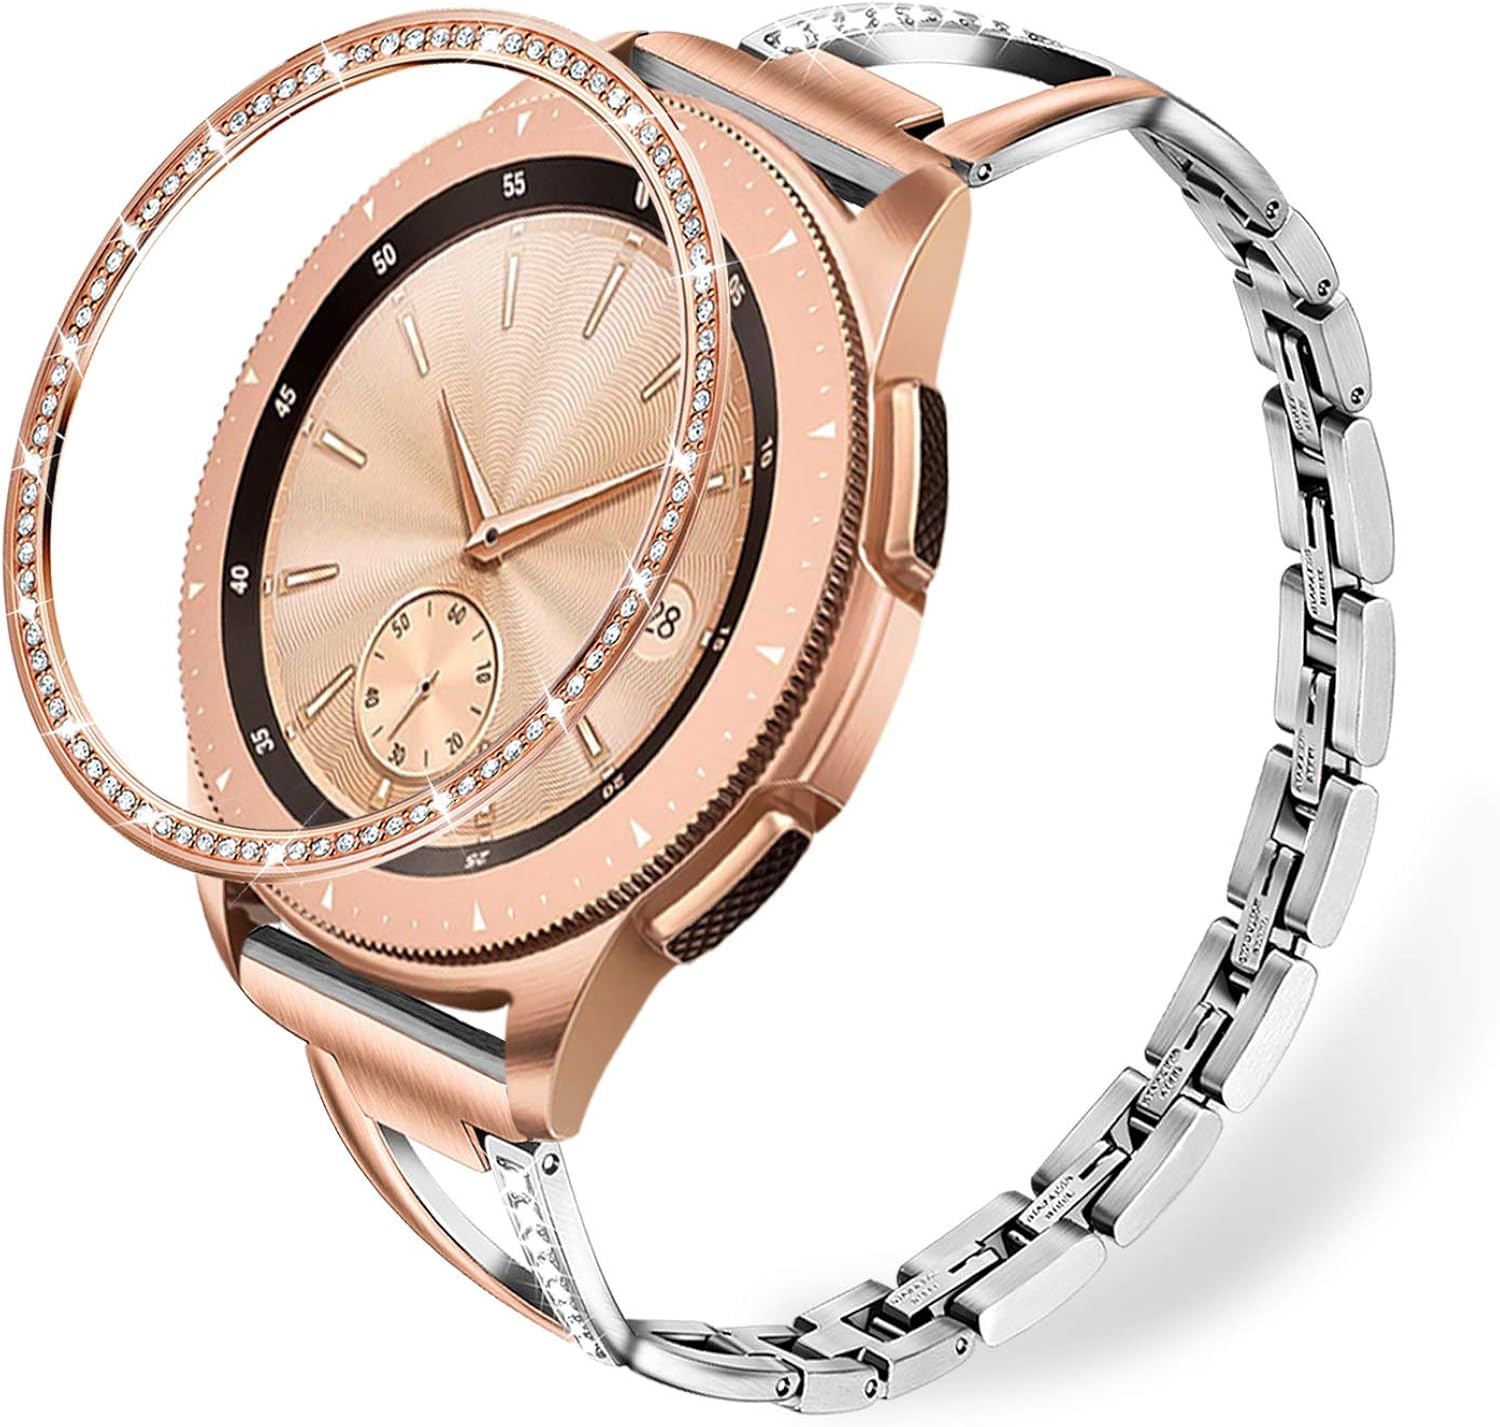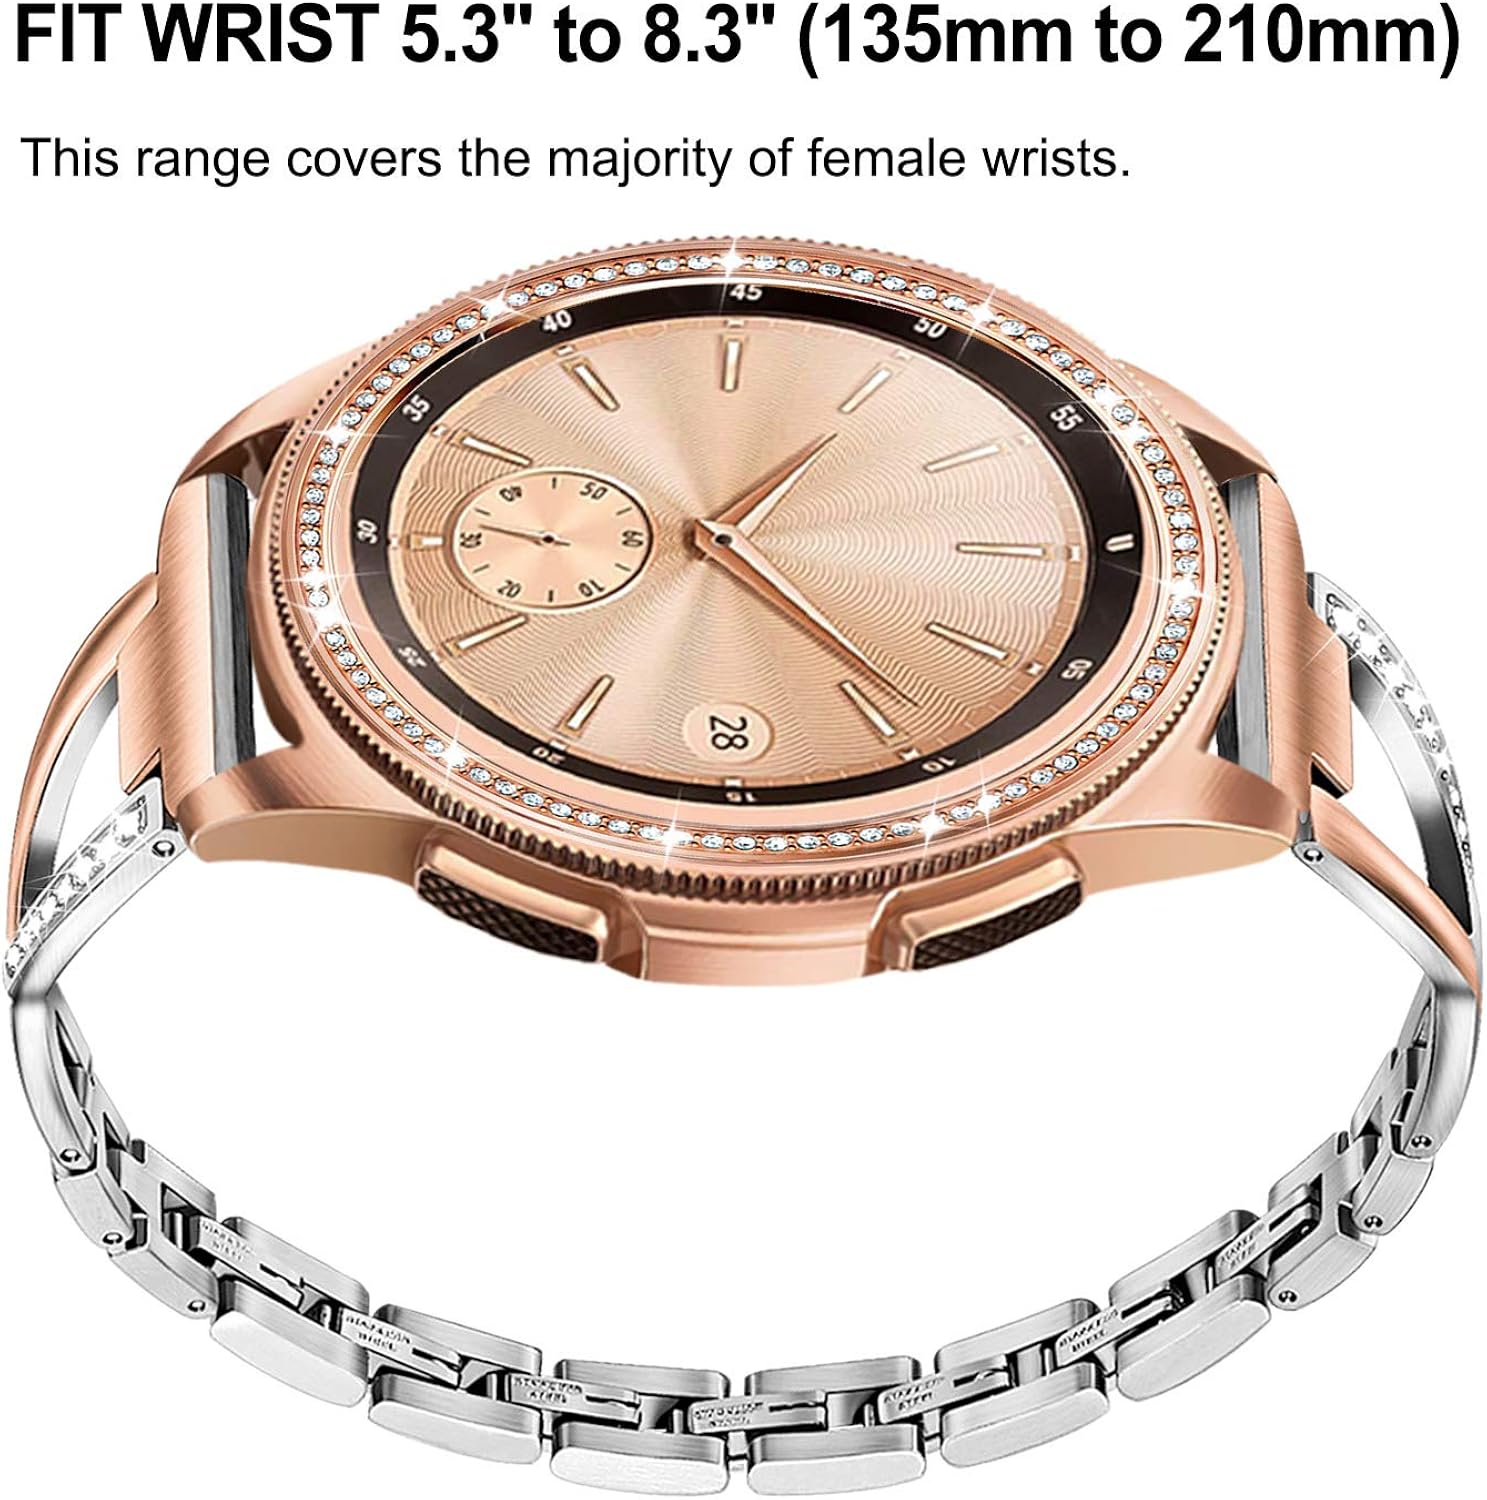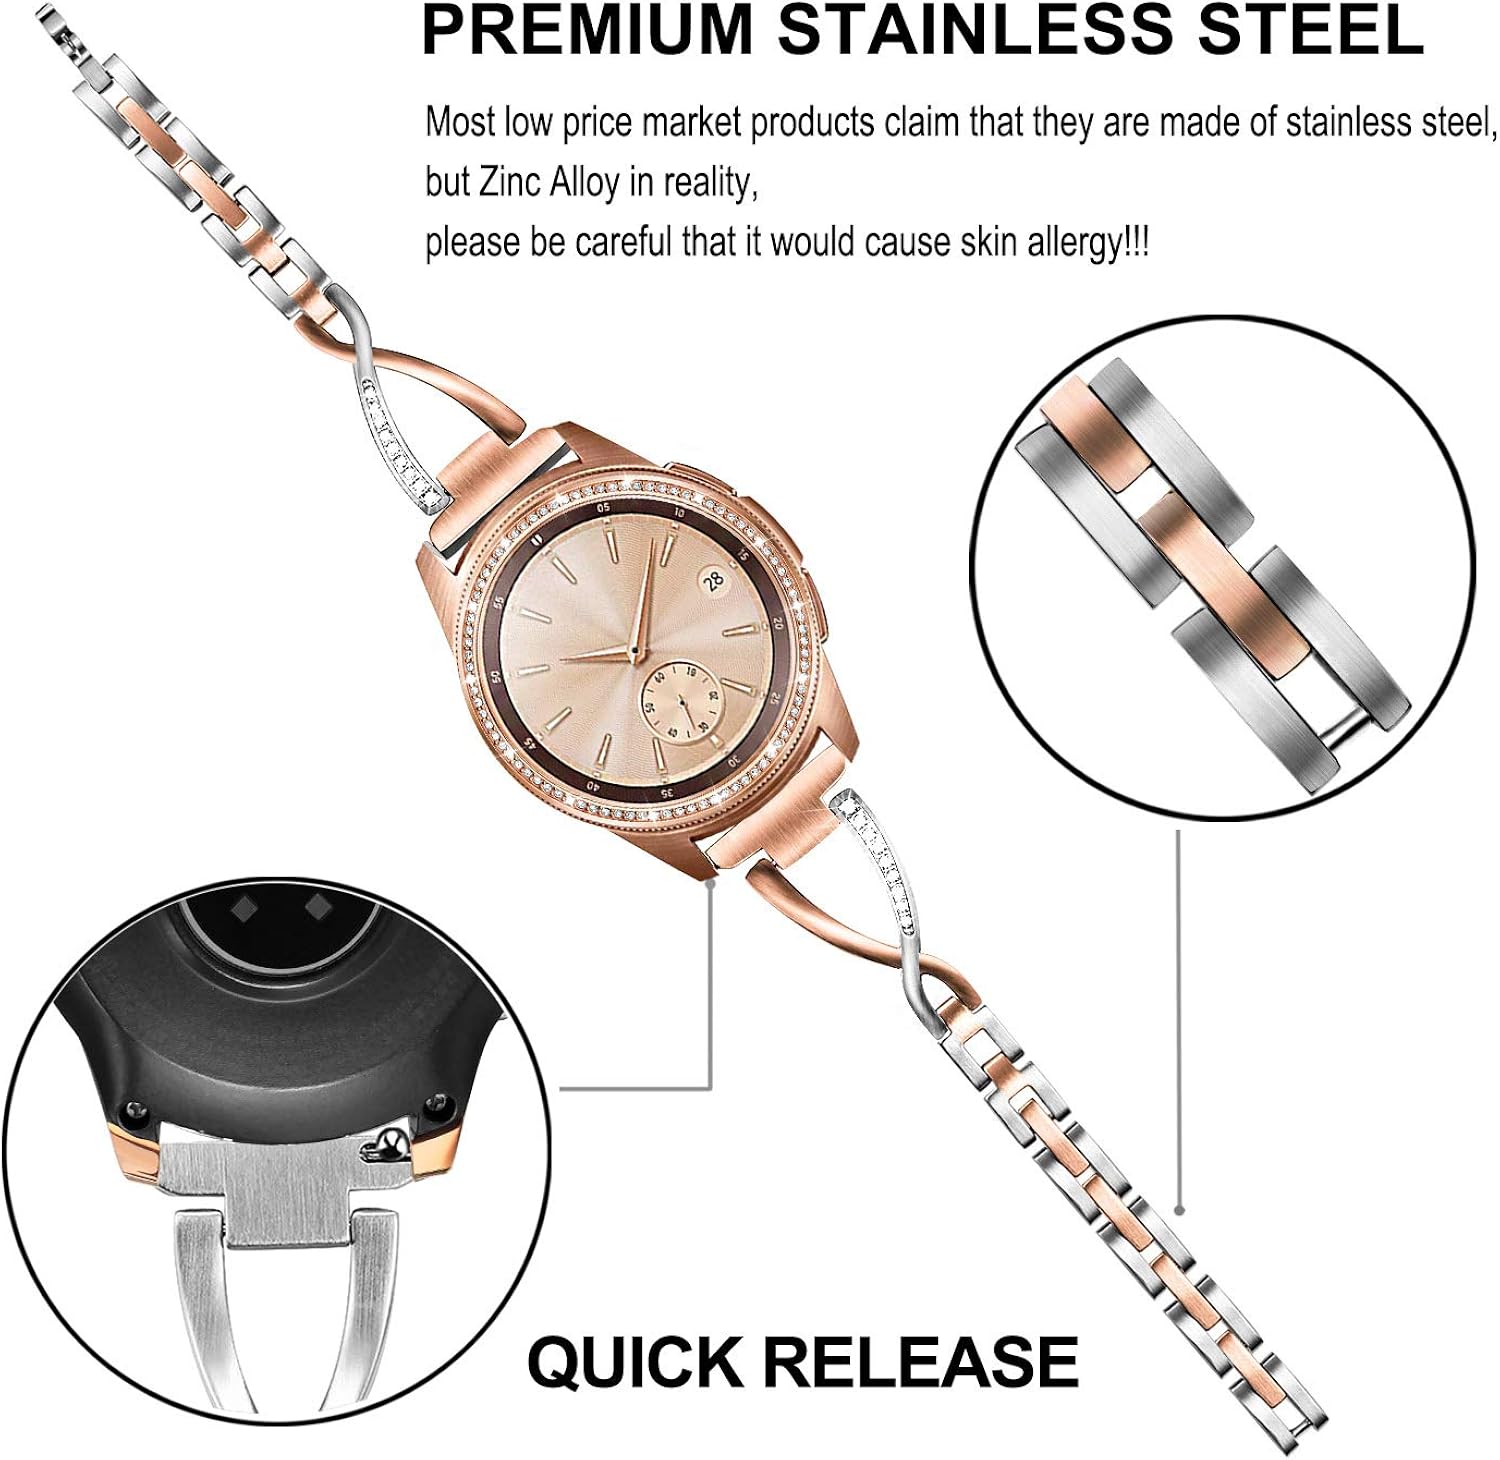
Galaxy Watch 42mm Rose Gold Women Band + Bezel, TRUMiRR 20mm Solid Stainless Steel Watchband & Bezel Ring Diamond Jewelry Strap Feminine Cuff Bracelet for Samsung Galaxy Watch 42mm
Category: AMAZON FASHION
Galaxy Watch 42mm Rose Gold Women Band + Bezel, TRUMiRR 20mm Solid Stainless Steel Watchband & Bezel Ring Diamond Jewelry Strap Feminine Cuff Bracelet for Samsung Galaxy Watch 42mm (SM-R810/R815) Package includes: 1 x Stainless Steel Watch Band 1 x Stainless Steel Bezel Ring 1 x Wet and Dry Wipes 3 x Quick Release Spring Bar
Features: APPLICATION: Specially designed for Samsung Galaxy Watch 42mm Rose Gold (SM-R810/SM-R815). Fit wrists 5.3''to 8.3''(135mm to 210mm), covering almost all women wrist sizes, small or big, no worry. | THE FEMININE ULTIMATE COMBO: This is not only a stylish combo accessory, but also an upgraded customization of your Galaxy Watch. Rhinestone diamonds on the band and bezel sparkle, and help to focus a spotlight on your watch by giving a new and improved visual, making it from a single sporty look to a fashionable and luxurious impression. Elegant, exquisite and dressy for women, it will bring you tons of compliments on any occasion like sports, casual, daily, party or business. | STAINLESS STEEL STRAP & BEZEL: Made of premium stainless steel with fine polish and double layer electroplating, smooth and beautiful, never paint off, durable and comfortable to wear. Easy to install and detach the band, since it is quick release, and no tool needed. For the bezel, please refer to our included instruction, and make it an effortless plug & play. | MORE PRECISE FIT IN MAXIMUM: This bracelet is composed of 6 hand detachable jewelry folding clasps, which is smaller in size (only 0.95cm wide, others can be 1.3cm), and with 1 or 2 more clasps than market products, ensuring a more precise and perfect fit in maximum. | PACKAGE INCLUDES: 1 x Watchband, 1 x Bezel, 1 x Wet and Dry Wipes, 3 x Quick Release Spring Bar